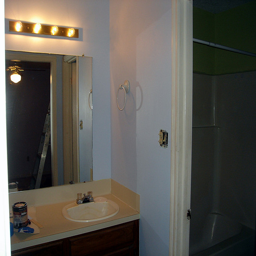
A sink is in front of a lighted mirror beside a shower.
A bathroom sink and shower separated by an open doorway.
A bathroom sink and a bathtub in a room with construction materials.
a bathroom with a seperate area for the bathtub
Bathroom with white walls and vanity with lights.